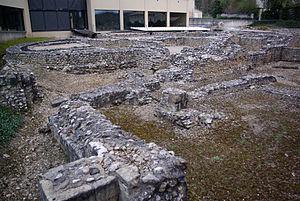
Ruines gallo-romaines de Montcaret (Gironde, France).